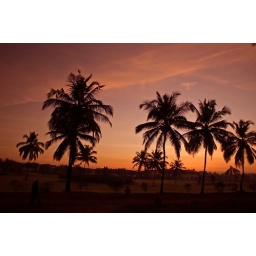
golden tones of wisps of clouds in the morning skies on palm fronted greens at sunrise in goa,india-best viewed large!